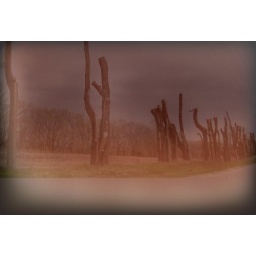
I went for a Sunday drive. I came around the corner and saw the street lined with trees without limbs.